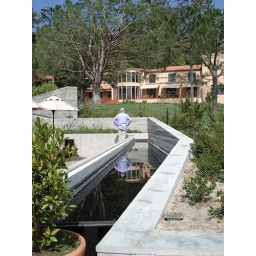
A gentleman admiring the beauty of the trees while his lavender colored shirt reflected against the black granite.